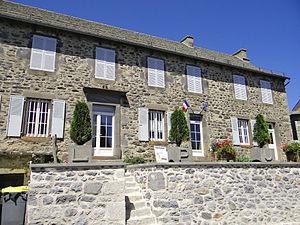
Alpuech - Mairie
Alpuech est une ancienne commune française située dans le département de l'Aveyron, en région Occitanie, devenue, le 1ᵉʳ janvier 2016, une commune déléguée de la commune nouvelle d'Argences en Aubrac.
La communauté de communes de l'Argence est une ancienne communauté de communes française, située dans le département de l'Aveyron en Occitanie.